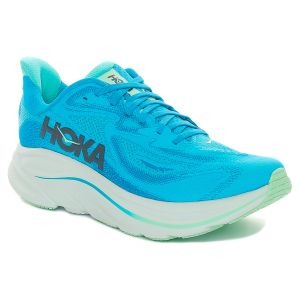
Hoka Scarpa da Running Uomo  Clifton 10 Blu Bianco   Sconto 10%
Prezzo: 144,00 €